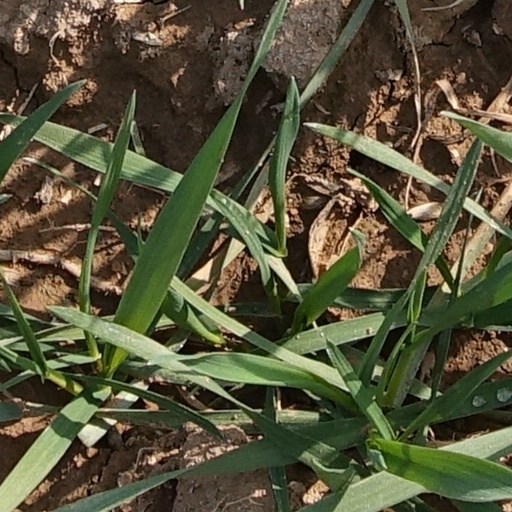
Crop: wheat